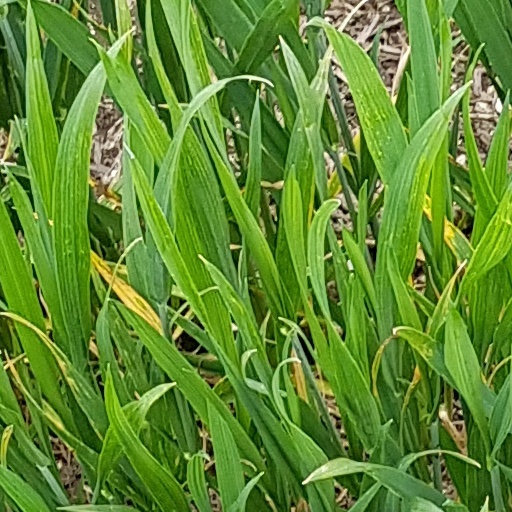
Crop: wheat